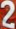
Number: 2